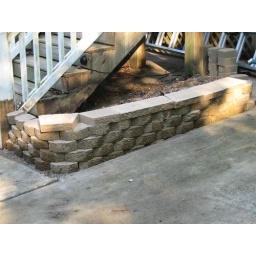
flower bed in progress